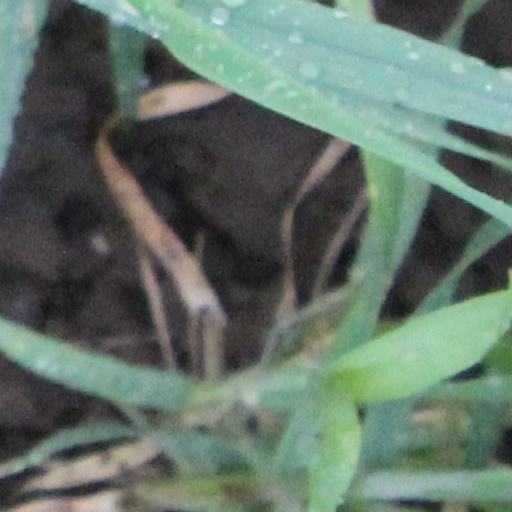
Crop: wheat